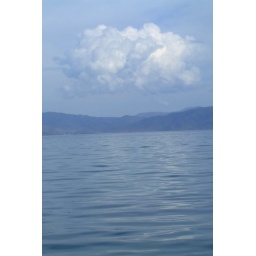
unusual cloud above lake Sevan, Armenia